Assault on Copenhagen (1659)

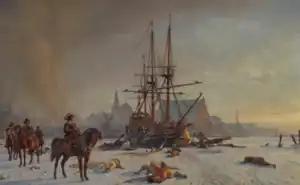
"The morning after the assault on Copenhagen, 1659", painted by Christian Mølsted in 1919

The Swedes started the action by making a diversionary attack at Christianshavn and Slotsholmen on the evening of 9 February. They were repulsed, and the Swedes left one of their assault bridges behind, which the Danes captured and measured. They found that the Swedish assault bridges were 36 feet long, and thus they realised that they could render these bridges useless by making the ice-free parts of the moats wider. The moats and the beaches had been kept free of ice, and now the ice free zones were widened to 44 feet with help from 600 Dutch marines. The ice was thick, and the work was done in heavy snowfall from 4 o'clock in the afternoon till evening on 10 February.